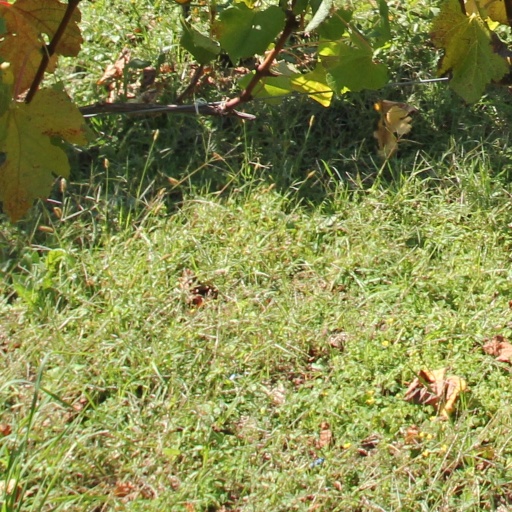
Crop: grape